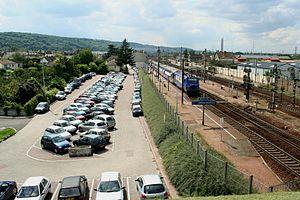
La gare d'Épône - Mézières est une gare ferroviaire française des lignes de Paris-Saint-Lazare au Havre et de Plaisir - Grignon à Épône - Mézières, située sur le territoire des communes d'Épône et de Mézières-sur-Seine, dans le département des Yvelines, en région Île-de-France.
Épône est une commune française située dans le département des Yvelines en région Île-de-France. Elle est située le long de la Seine sur sa rive gauche à 45 km à l'ouest de Paris. Épône forme avec Mézières-sur-Seine une agglomération d'environ 10 000 habitants, l'unité urbaine d'Épône. La commune fait partie depuis le 1ᵉʳ janvier 2016 de la Communauté urbaine Grand Paris Seine et Oise.